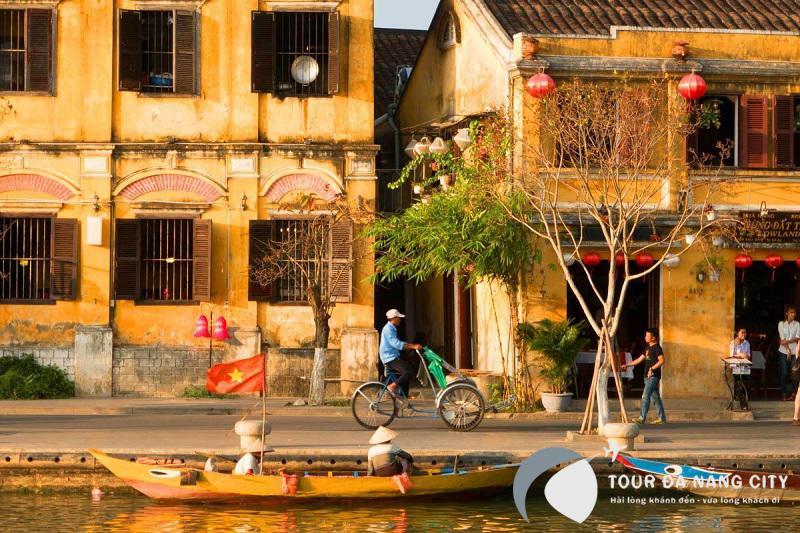
ở dưới mặt nước có sự xuất hiện của một con thuyền